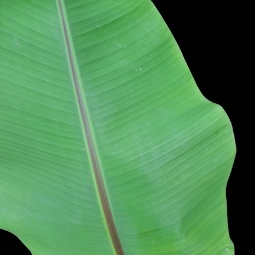
Label: Healthy